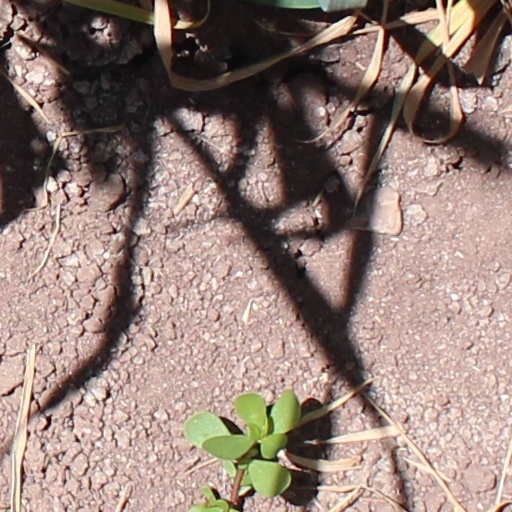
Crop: wheat